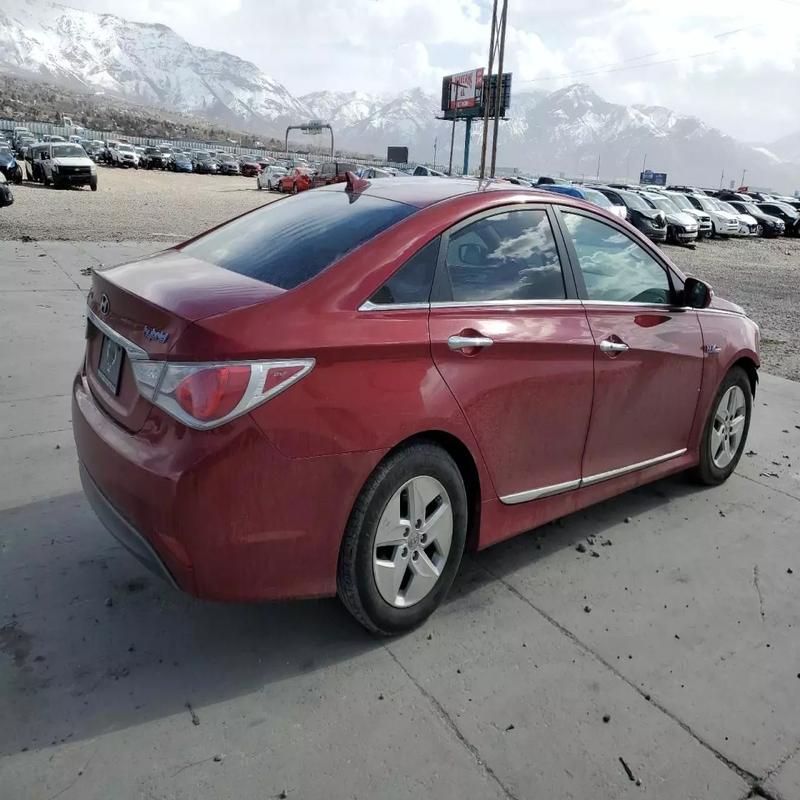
Aucun dommage détecté.
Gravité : aucun